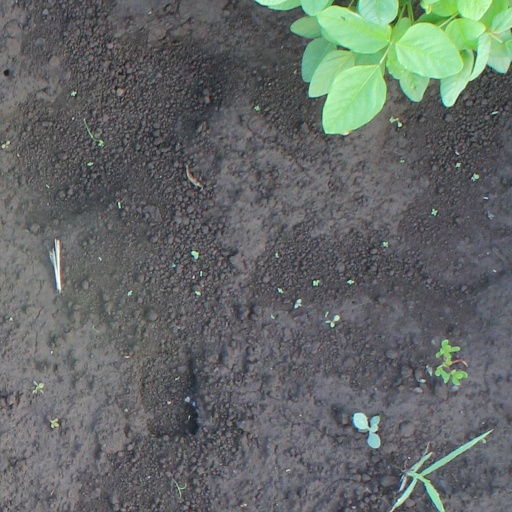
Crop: soybean